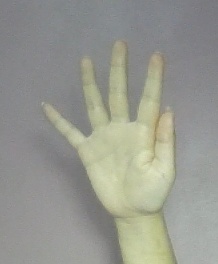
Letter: sheen